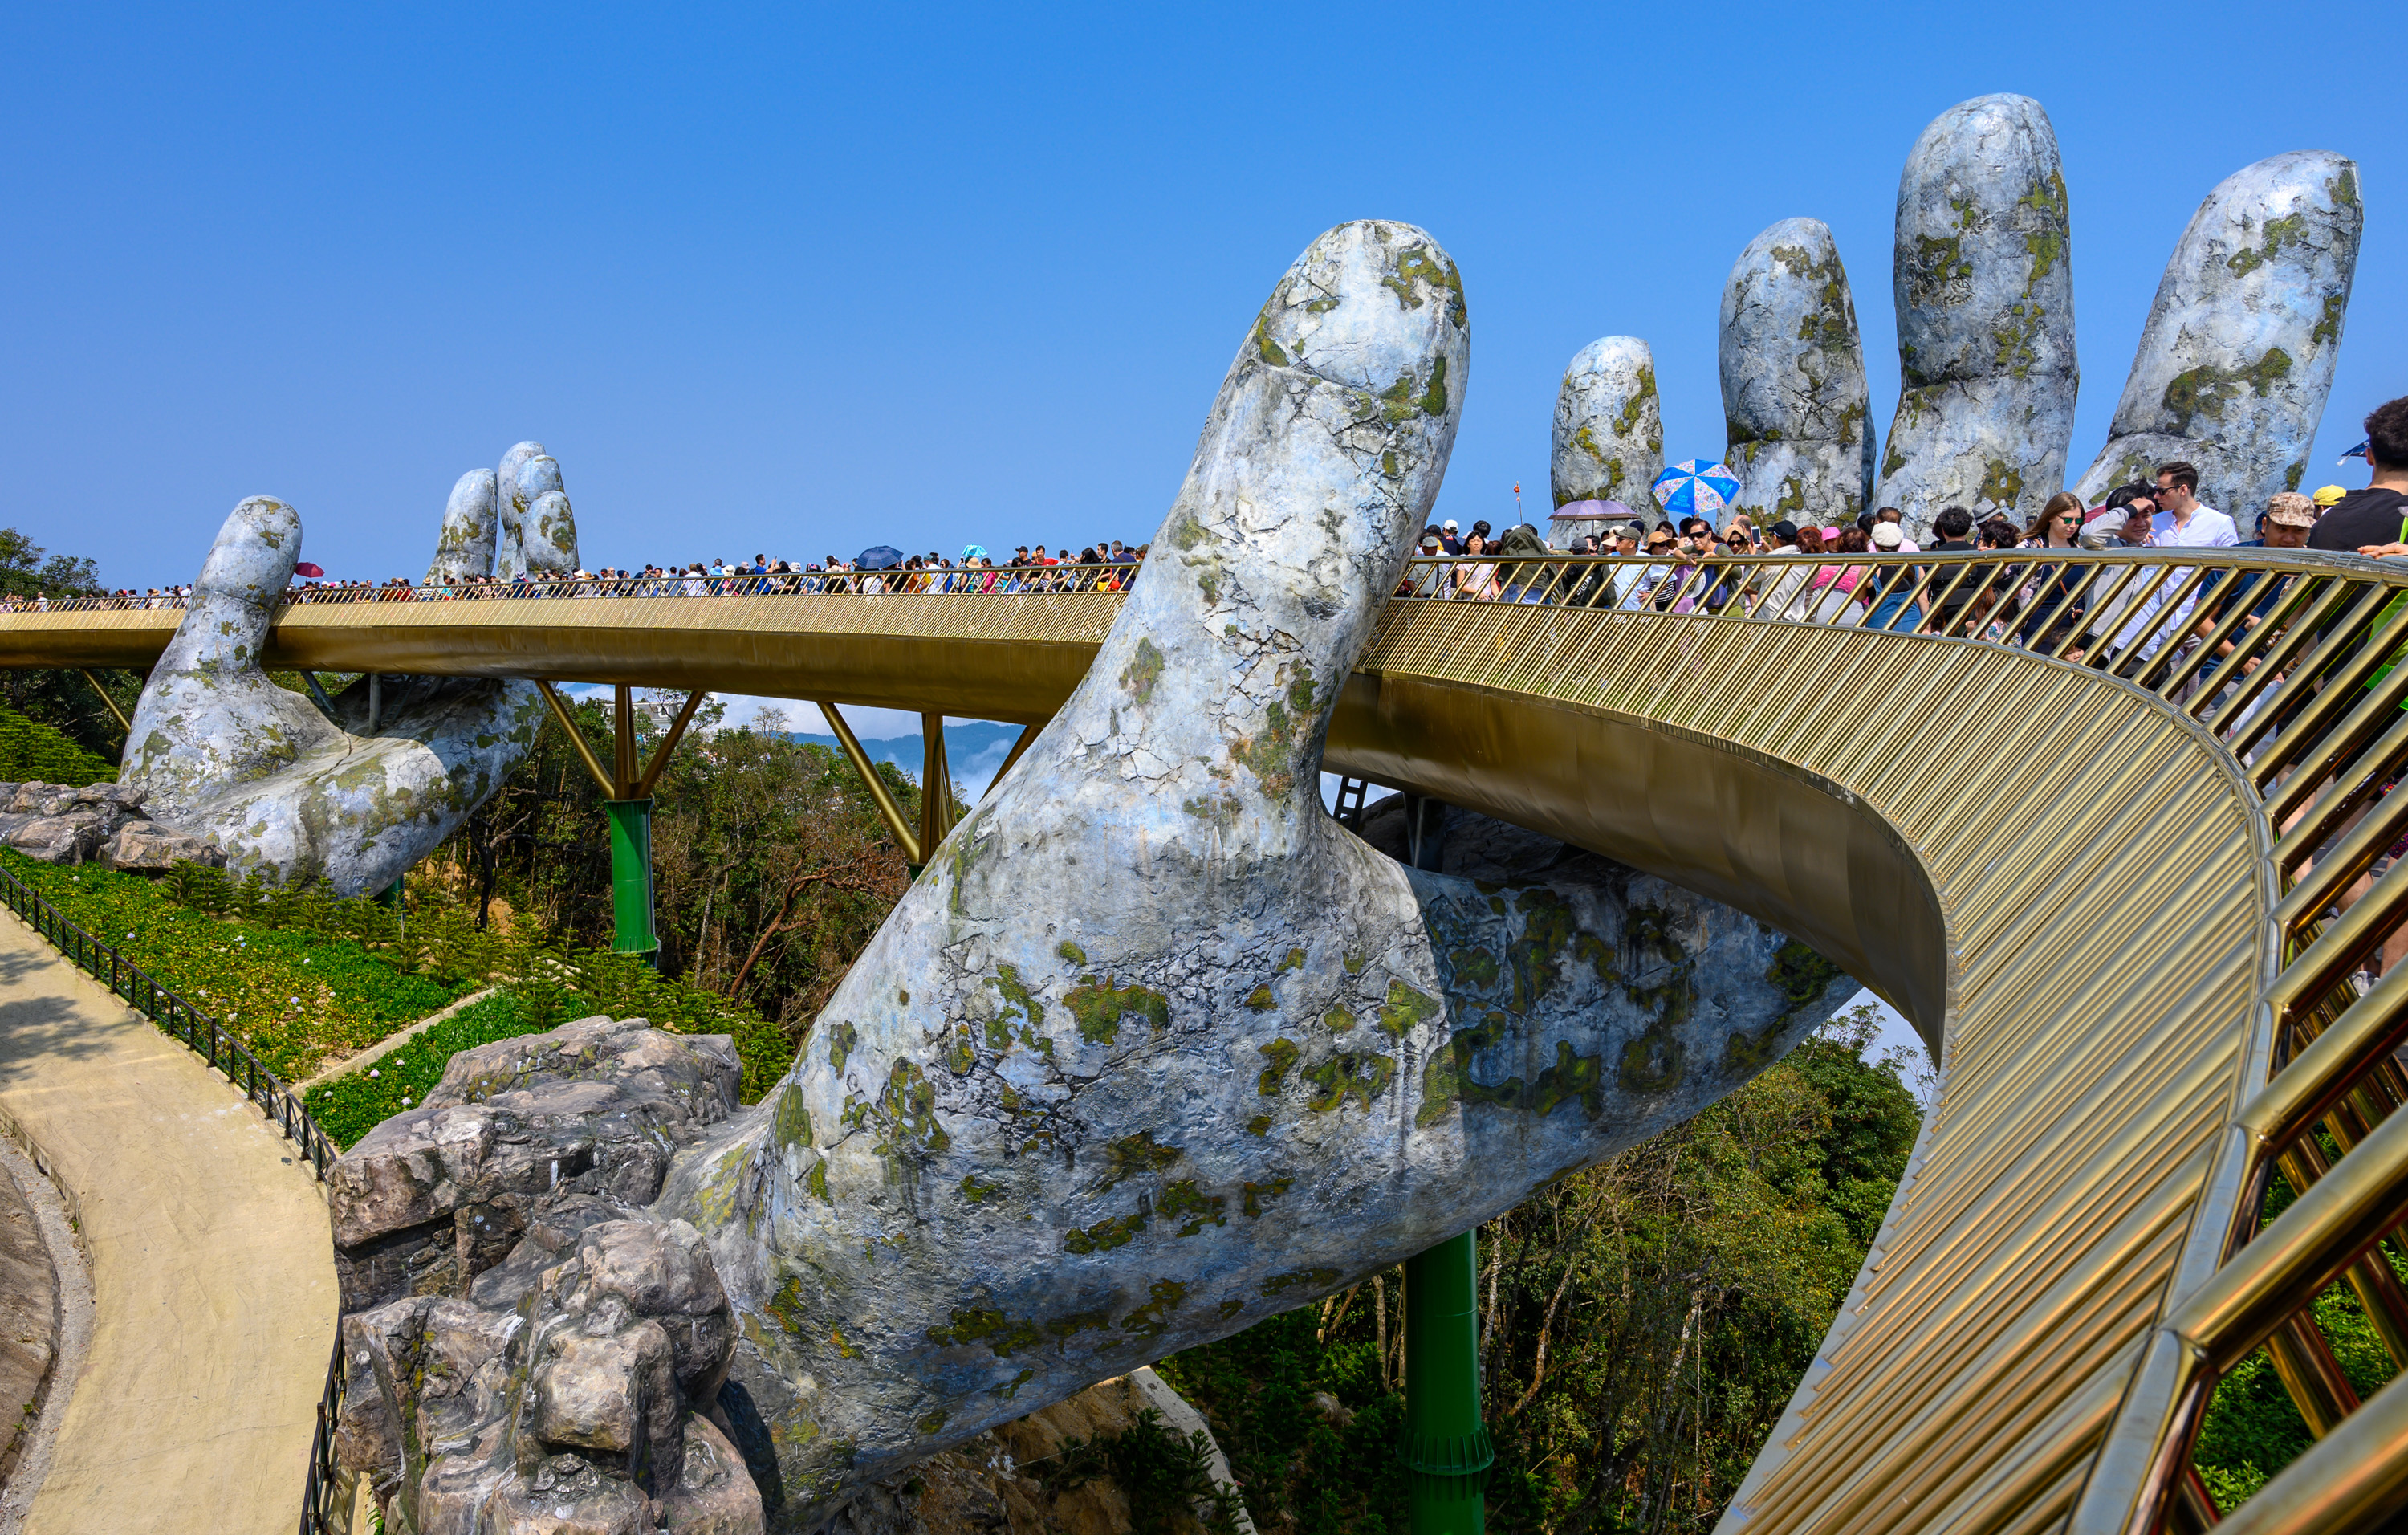
user: text: Lan can cây cầu trong hình có màu gì?
assistant: text: Màu vàng đồng

user: text: Có bao nhiêu chiếc ô (dù) màu sắc khác nhau xuất hiện trên cầu?
assistant: text: Bốn

user: text: Cây cầu nổi tiếng được nâng đỡ bởi những bàn tay khổng lồ trong hình có tên là gì?
assistant: text: Cầu Vàng

user: text: Cây cầu Vàng trong hình nằm ở khu du lịch nổi tiếng nào của Việt Nam?
assistant: text: Khu du lịch Bà Nà Hills SunWorld

user: text: Những bàn tay đá khổng lồ nâng đỡ Cầu Vàng tượng trưng cho điều gì và cây cầu nằm ở độ cao khoảng bao nhiêu mét so với mực nước biển?
assistant: text: Chúng tượng trưng cho bàn tay của thần núi nâng đỡ dải lụa vàng và cây cầu nằm ở độ cao khoảng 1.414 mét so với mực nước biển.